List of Remarkable Gardens of France

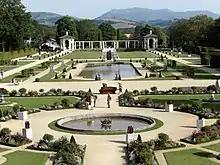
Villa Arnaga gardens

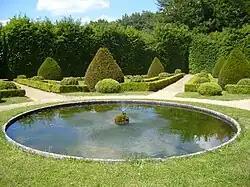
Château de Cordès Puy-de-Dôme

(see photos)